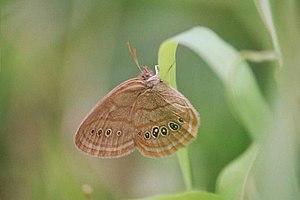
Le genre Neonympha regroupe des lépidoptères appartenant à la famille des Nymphalidae et à la sous-famille des Satyrinae.
Neonympha mitchellii est une espèce d'insectes lépidoptères de la famille des Nymphalidae, de la sous-famille des Satyrinae et du genre Neonympha.